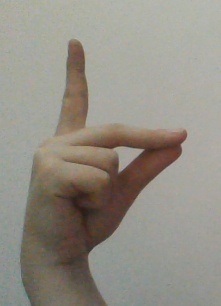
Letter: ta